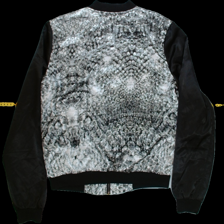
View: back
Type: Jacker
Category: Ladies
Brand: Amisu (New yorker)
Colors: Multicolor
Material: 100%polyester
Pattern: Animal print
Cut: Regular, Collar
Size: 38
Season: All
Trend: No trend
Stains: Yes
Price range: 50-100
Recommended usage: Export